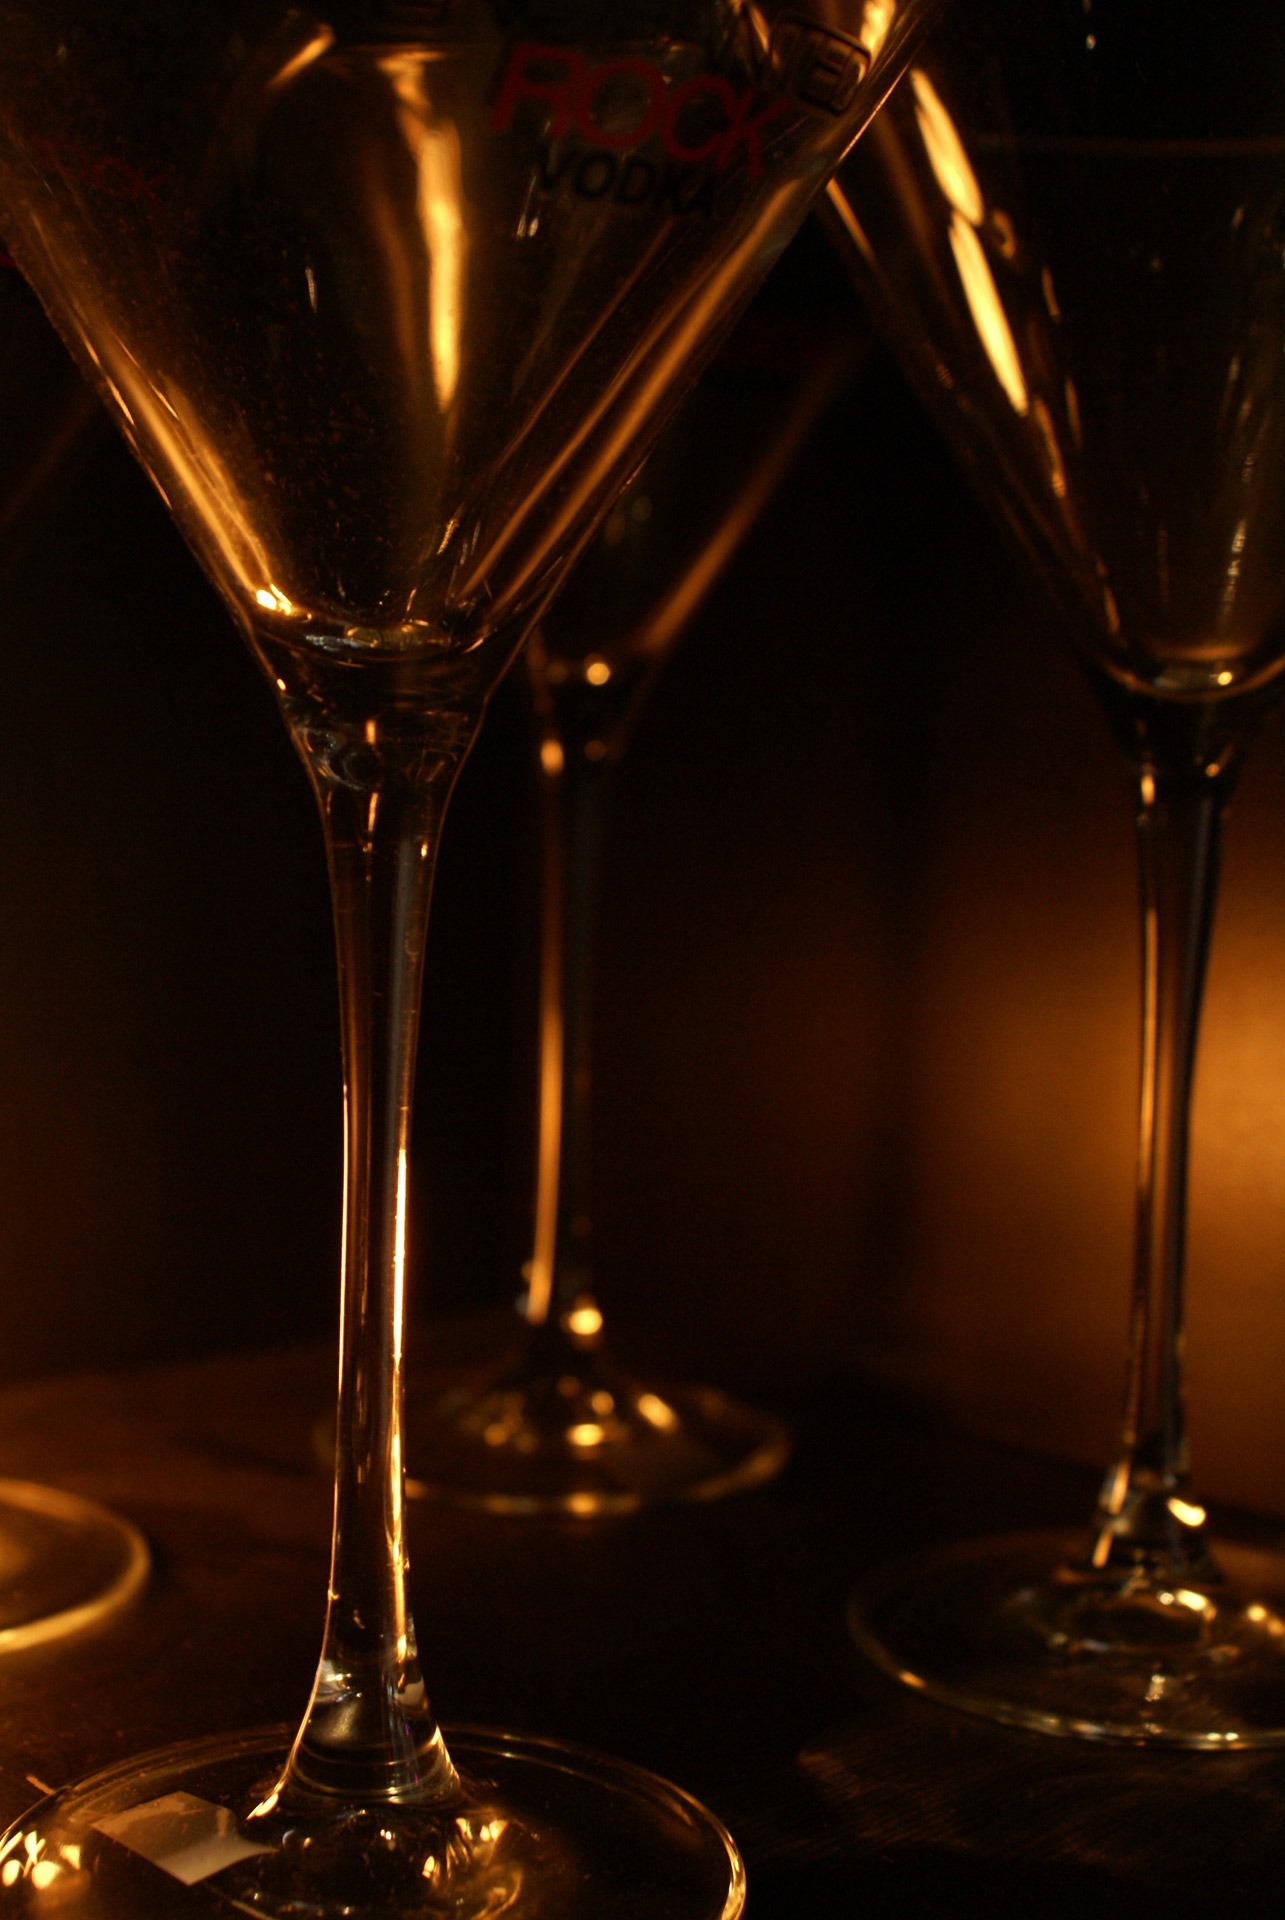
wine, glass, restaurant, drink, lighting, cocktail, martini, wine glass, drinking, dinner, party, meals, drinks, champagne, vineyards, stemware, alcoholic beverage, still life photography, adult beverage, distilled beverage